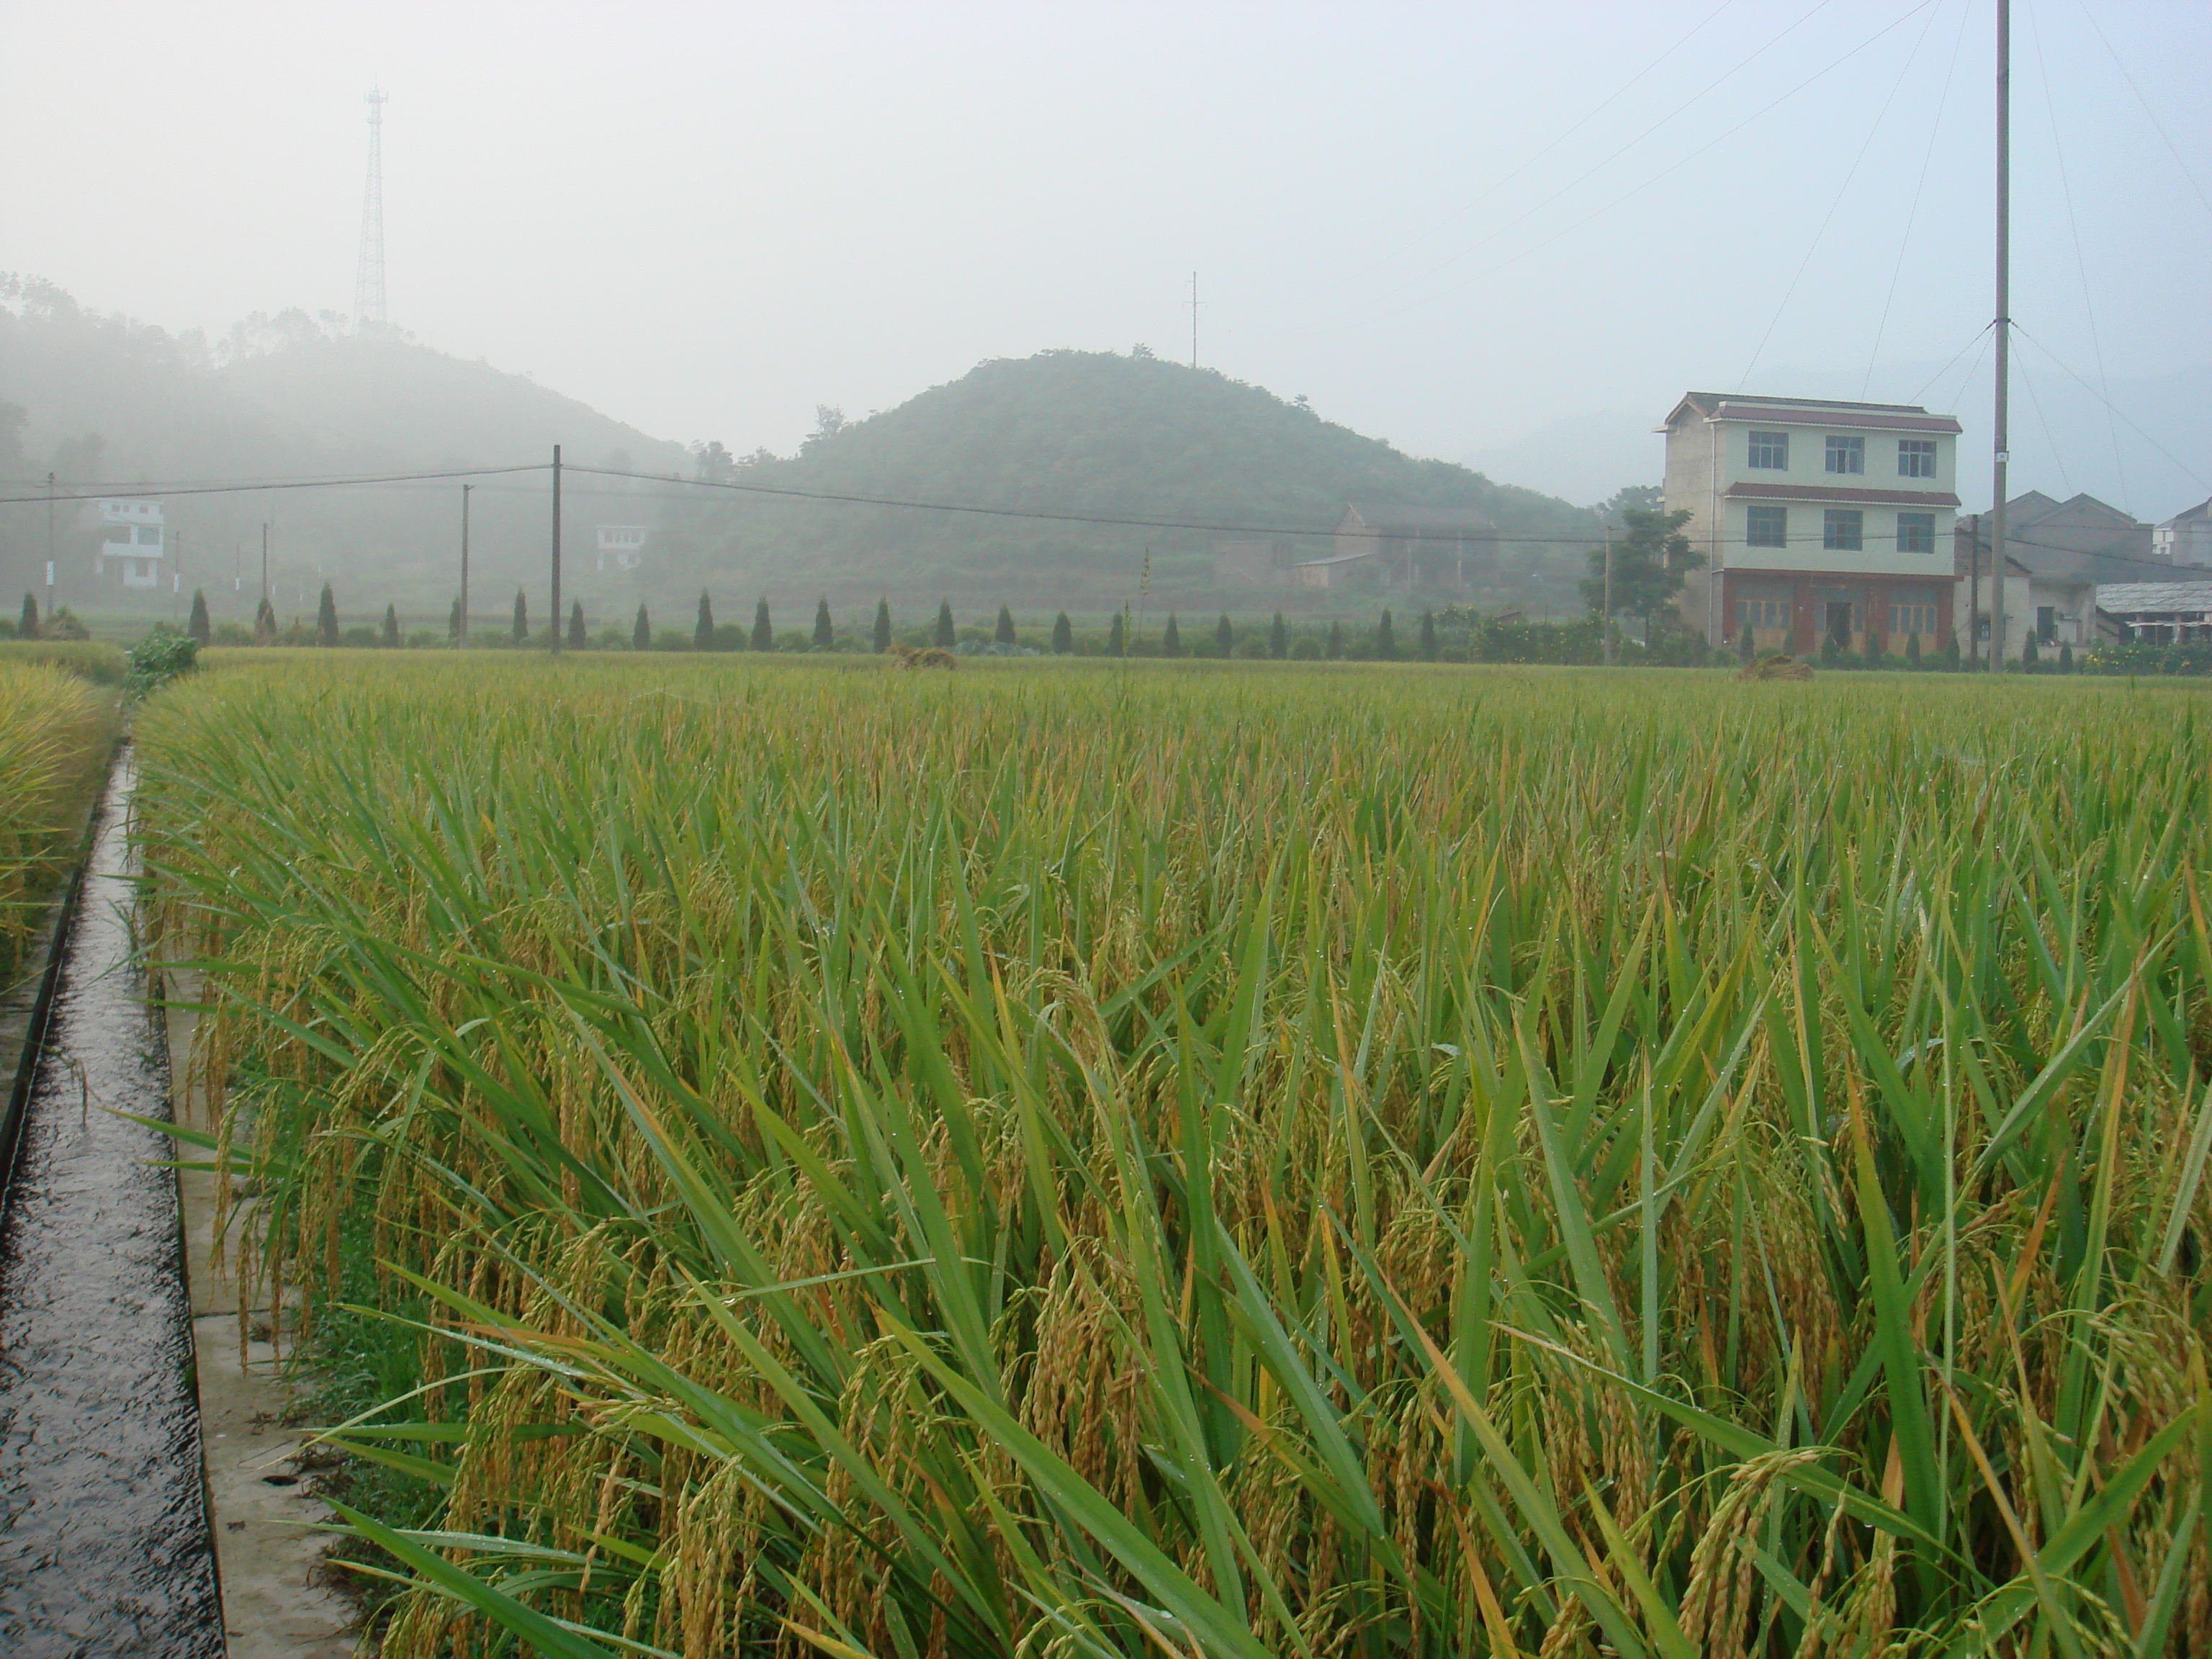
rice, agricultural, paddy, fields, paddy field, atmospheric phenomenon, agriculture, field, grass, crop, land lot, grass family, plant, rural area, farm, plantation, plain, cash crop, landscape, grassland, chrysopogon zizanioides